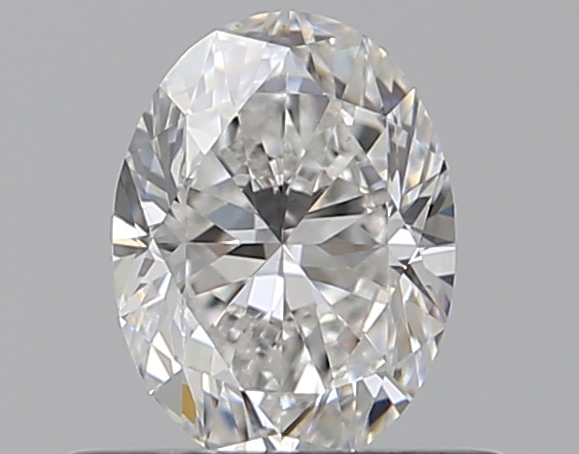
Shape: oval
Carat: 0.5
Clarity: VS1
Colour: E
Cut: VG
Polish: EX
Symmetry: VG
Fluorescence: F
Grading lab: GIA
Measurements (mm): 5.84 x 4.37 x 2.87